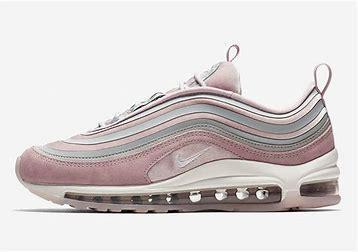
Brand: Nike
Model: Air Max 97 Ultra 17